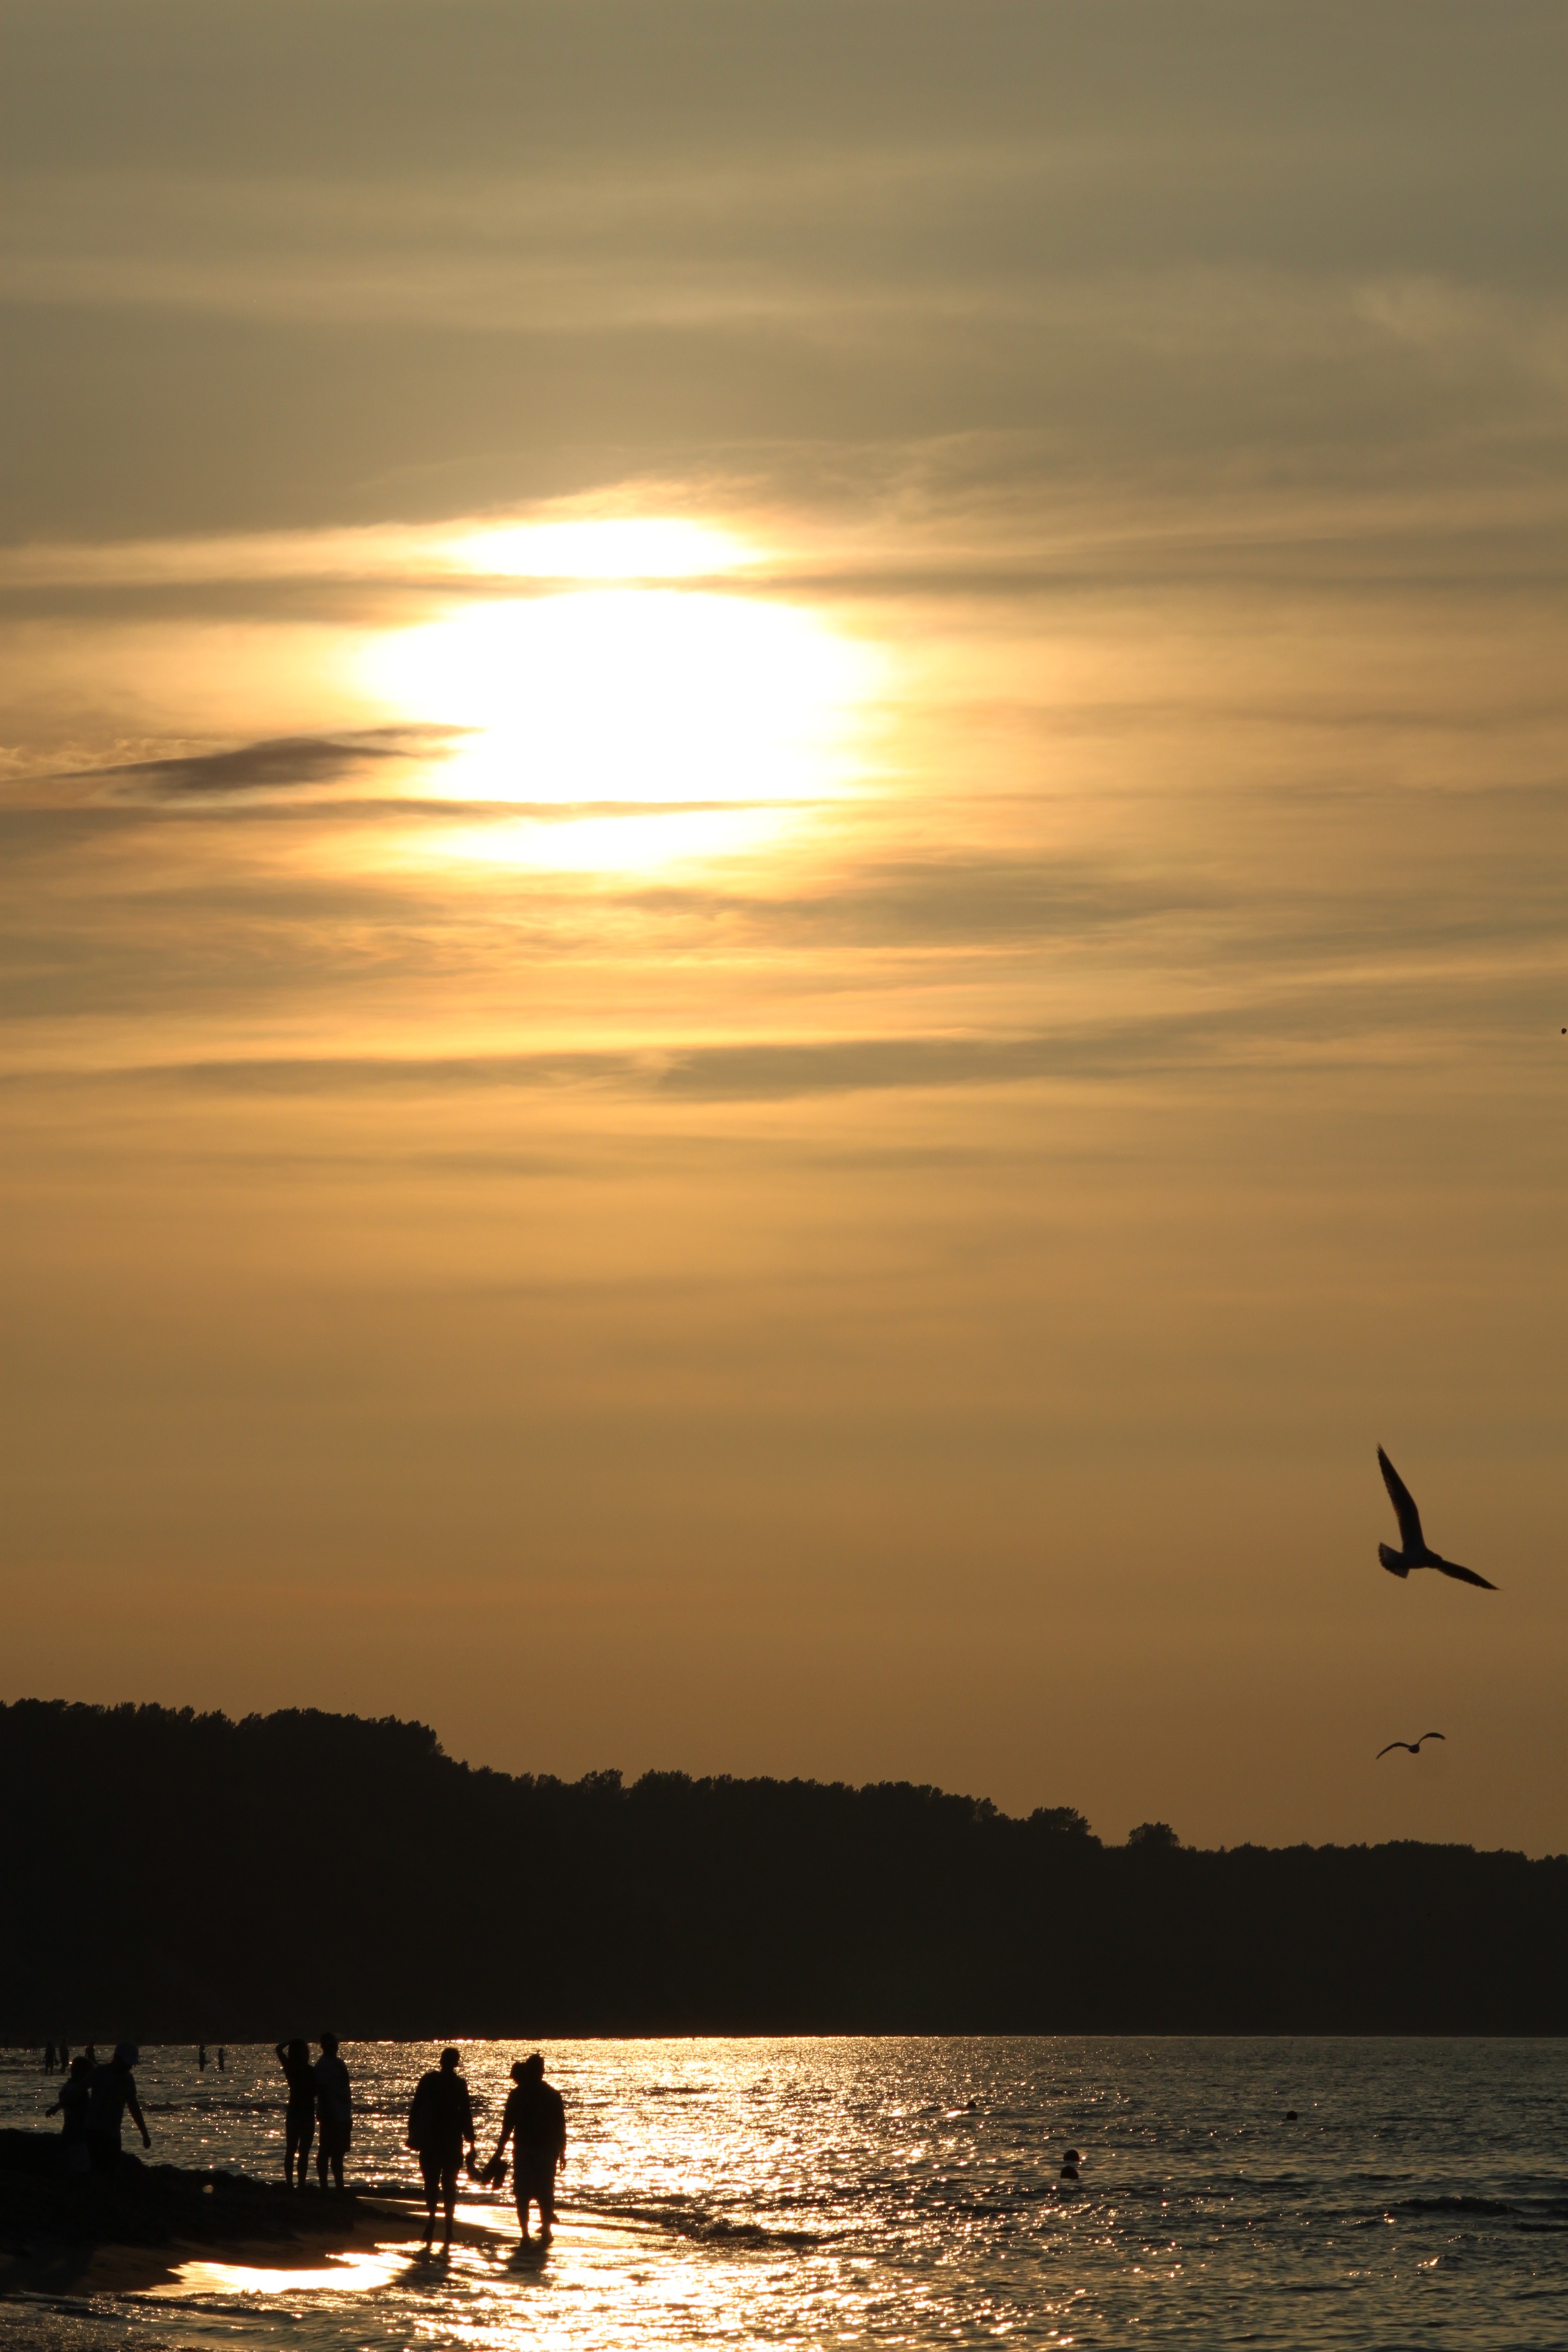
beach, sea, coast, ocean, horizon, sun, sunrise, sunset, sunlight, morning, shore, wave, dawn, dusk, evening, reflection, body of water, silhouettes, afterglow, the baltic sea